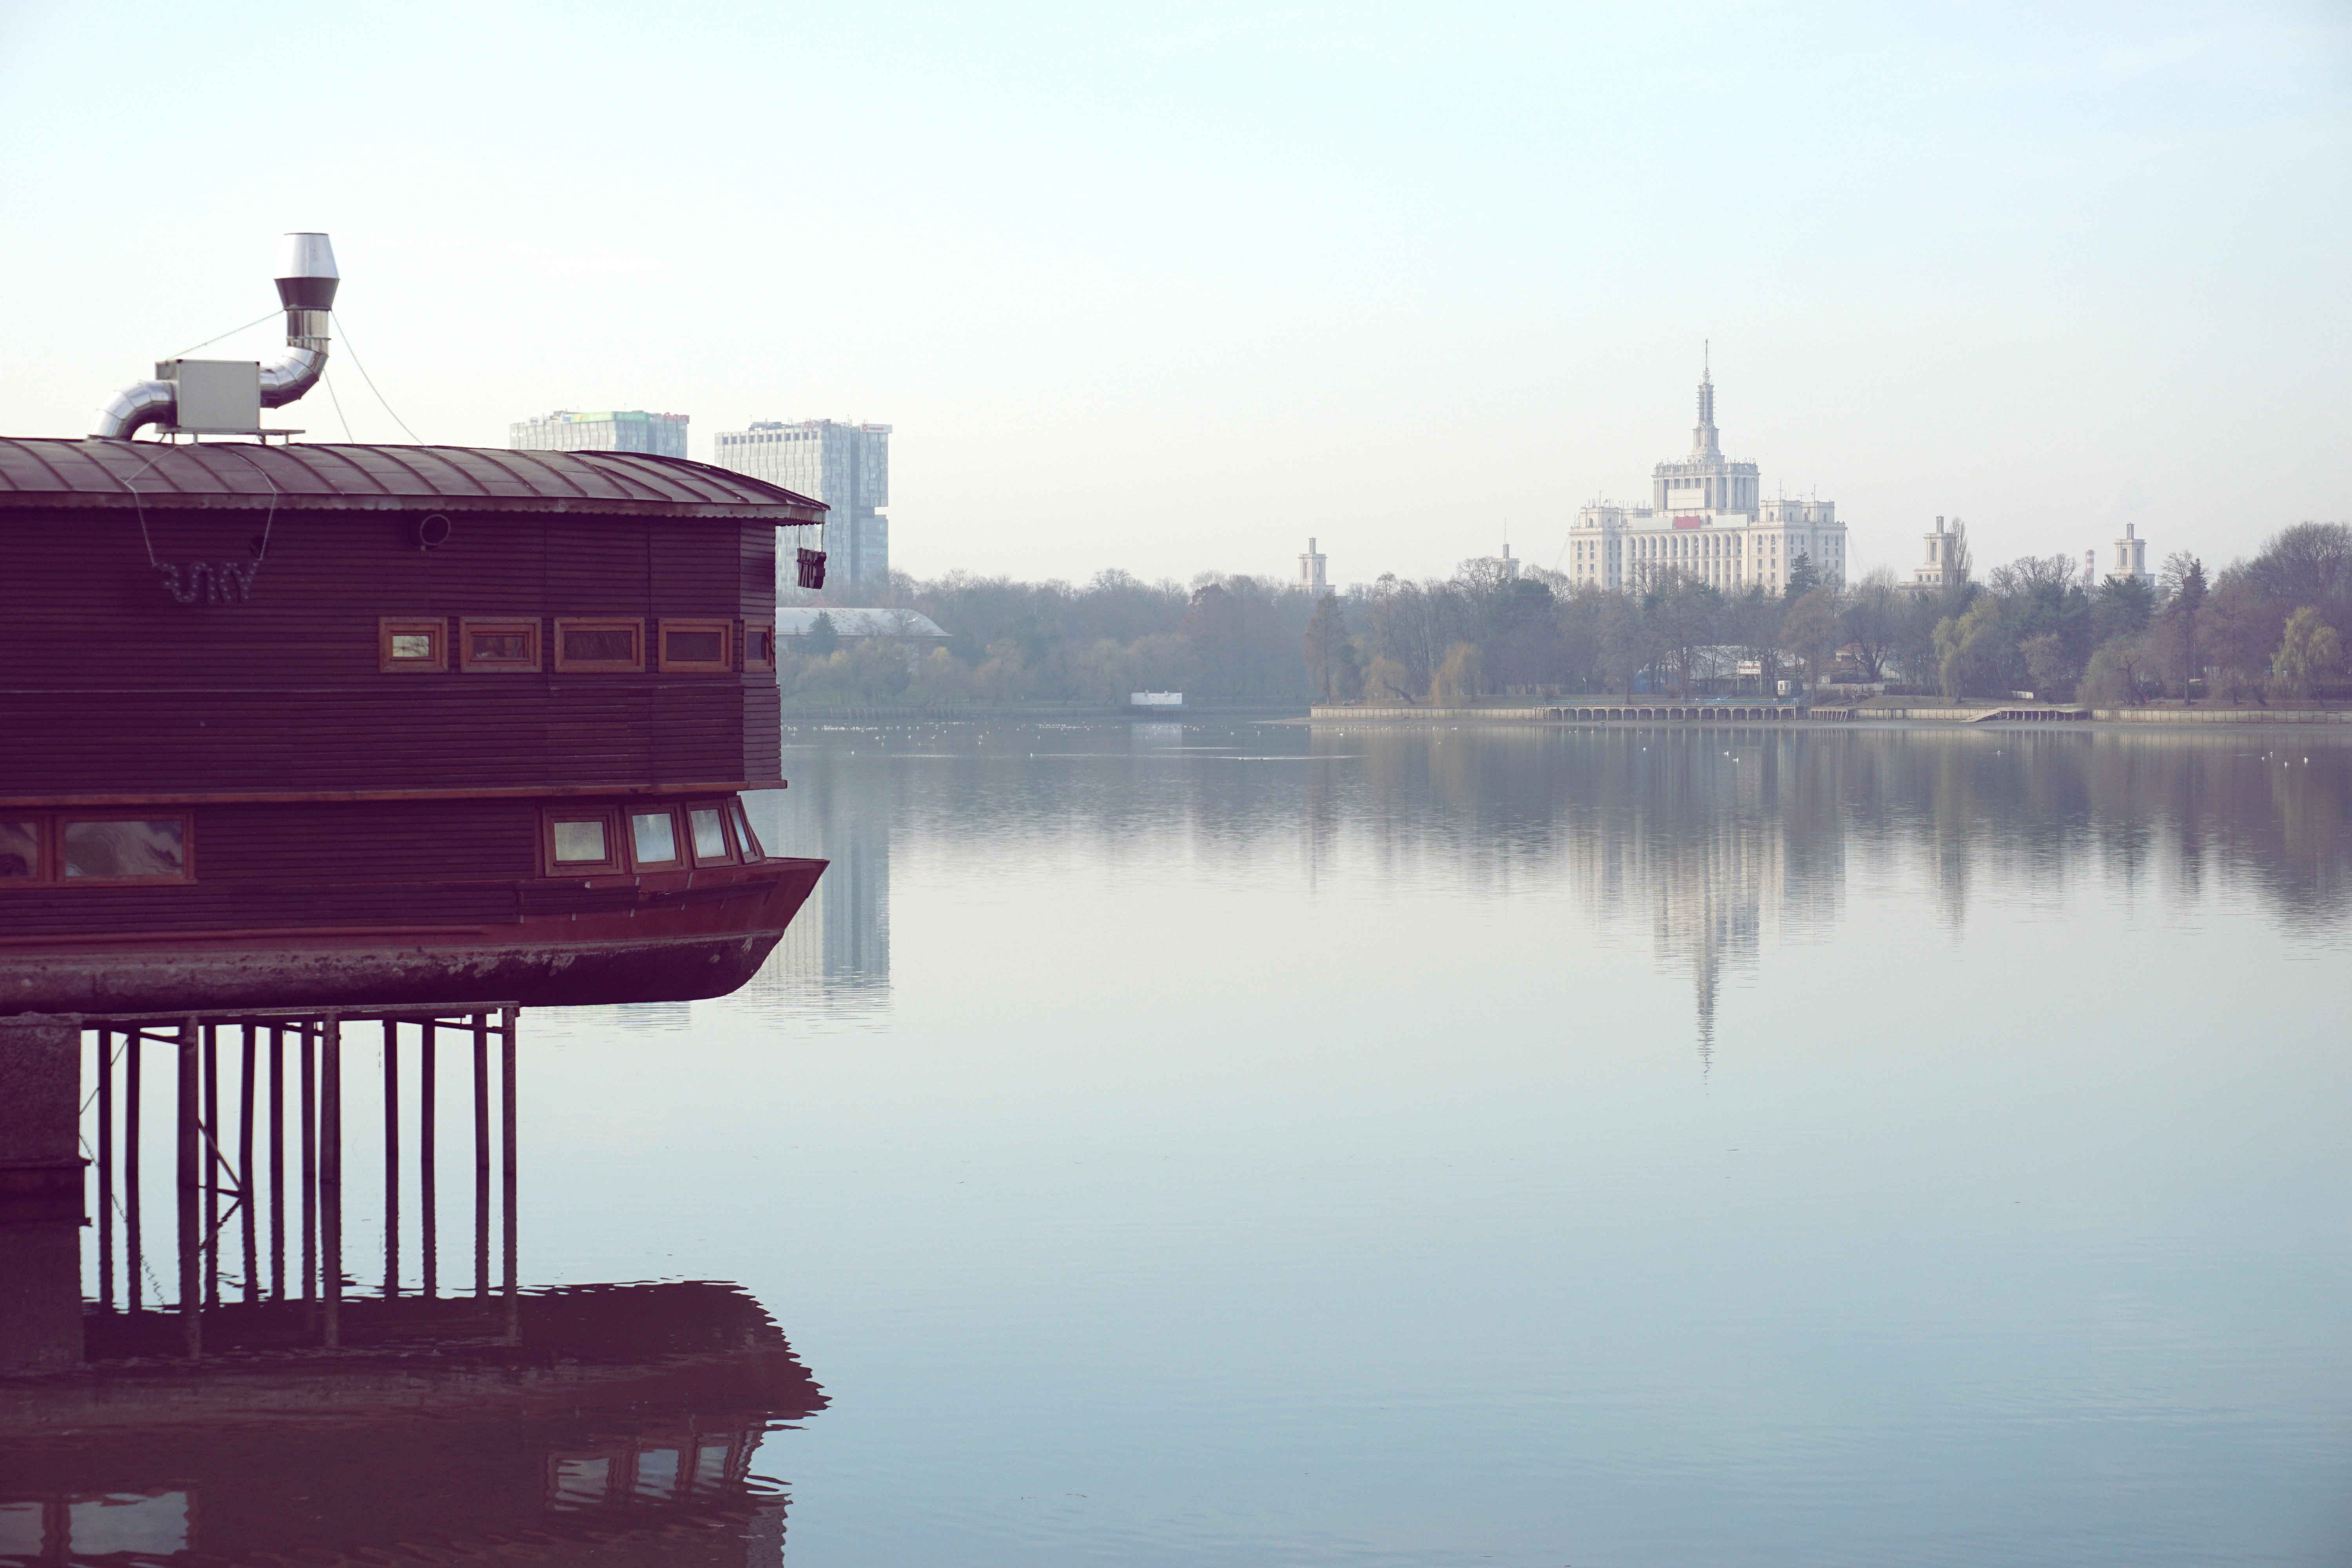
sea, water, fog, morning, river, dusk, evening, reflection, vehicle, tower, bay, waterway, atmospheric phenomenon